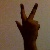
The image shows a hand gesture representing the number 3 in Indian Sign Language.